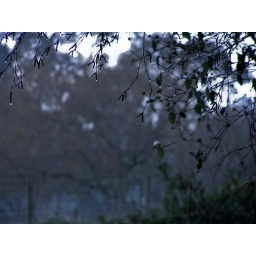
This is just a quick photo I took out of my bedroom window in August 2007.